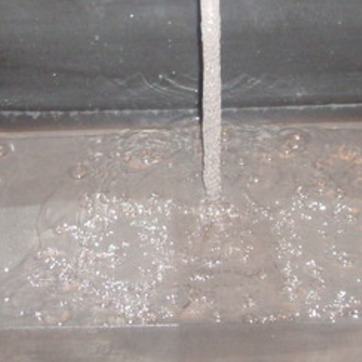
Material: water